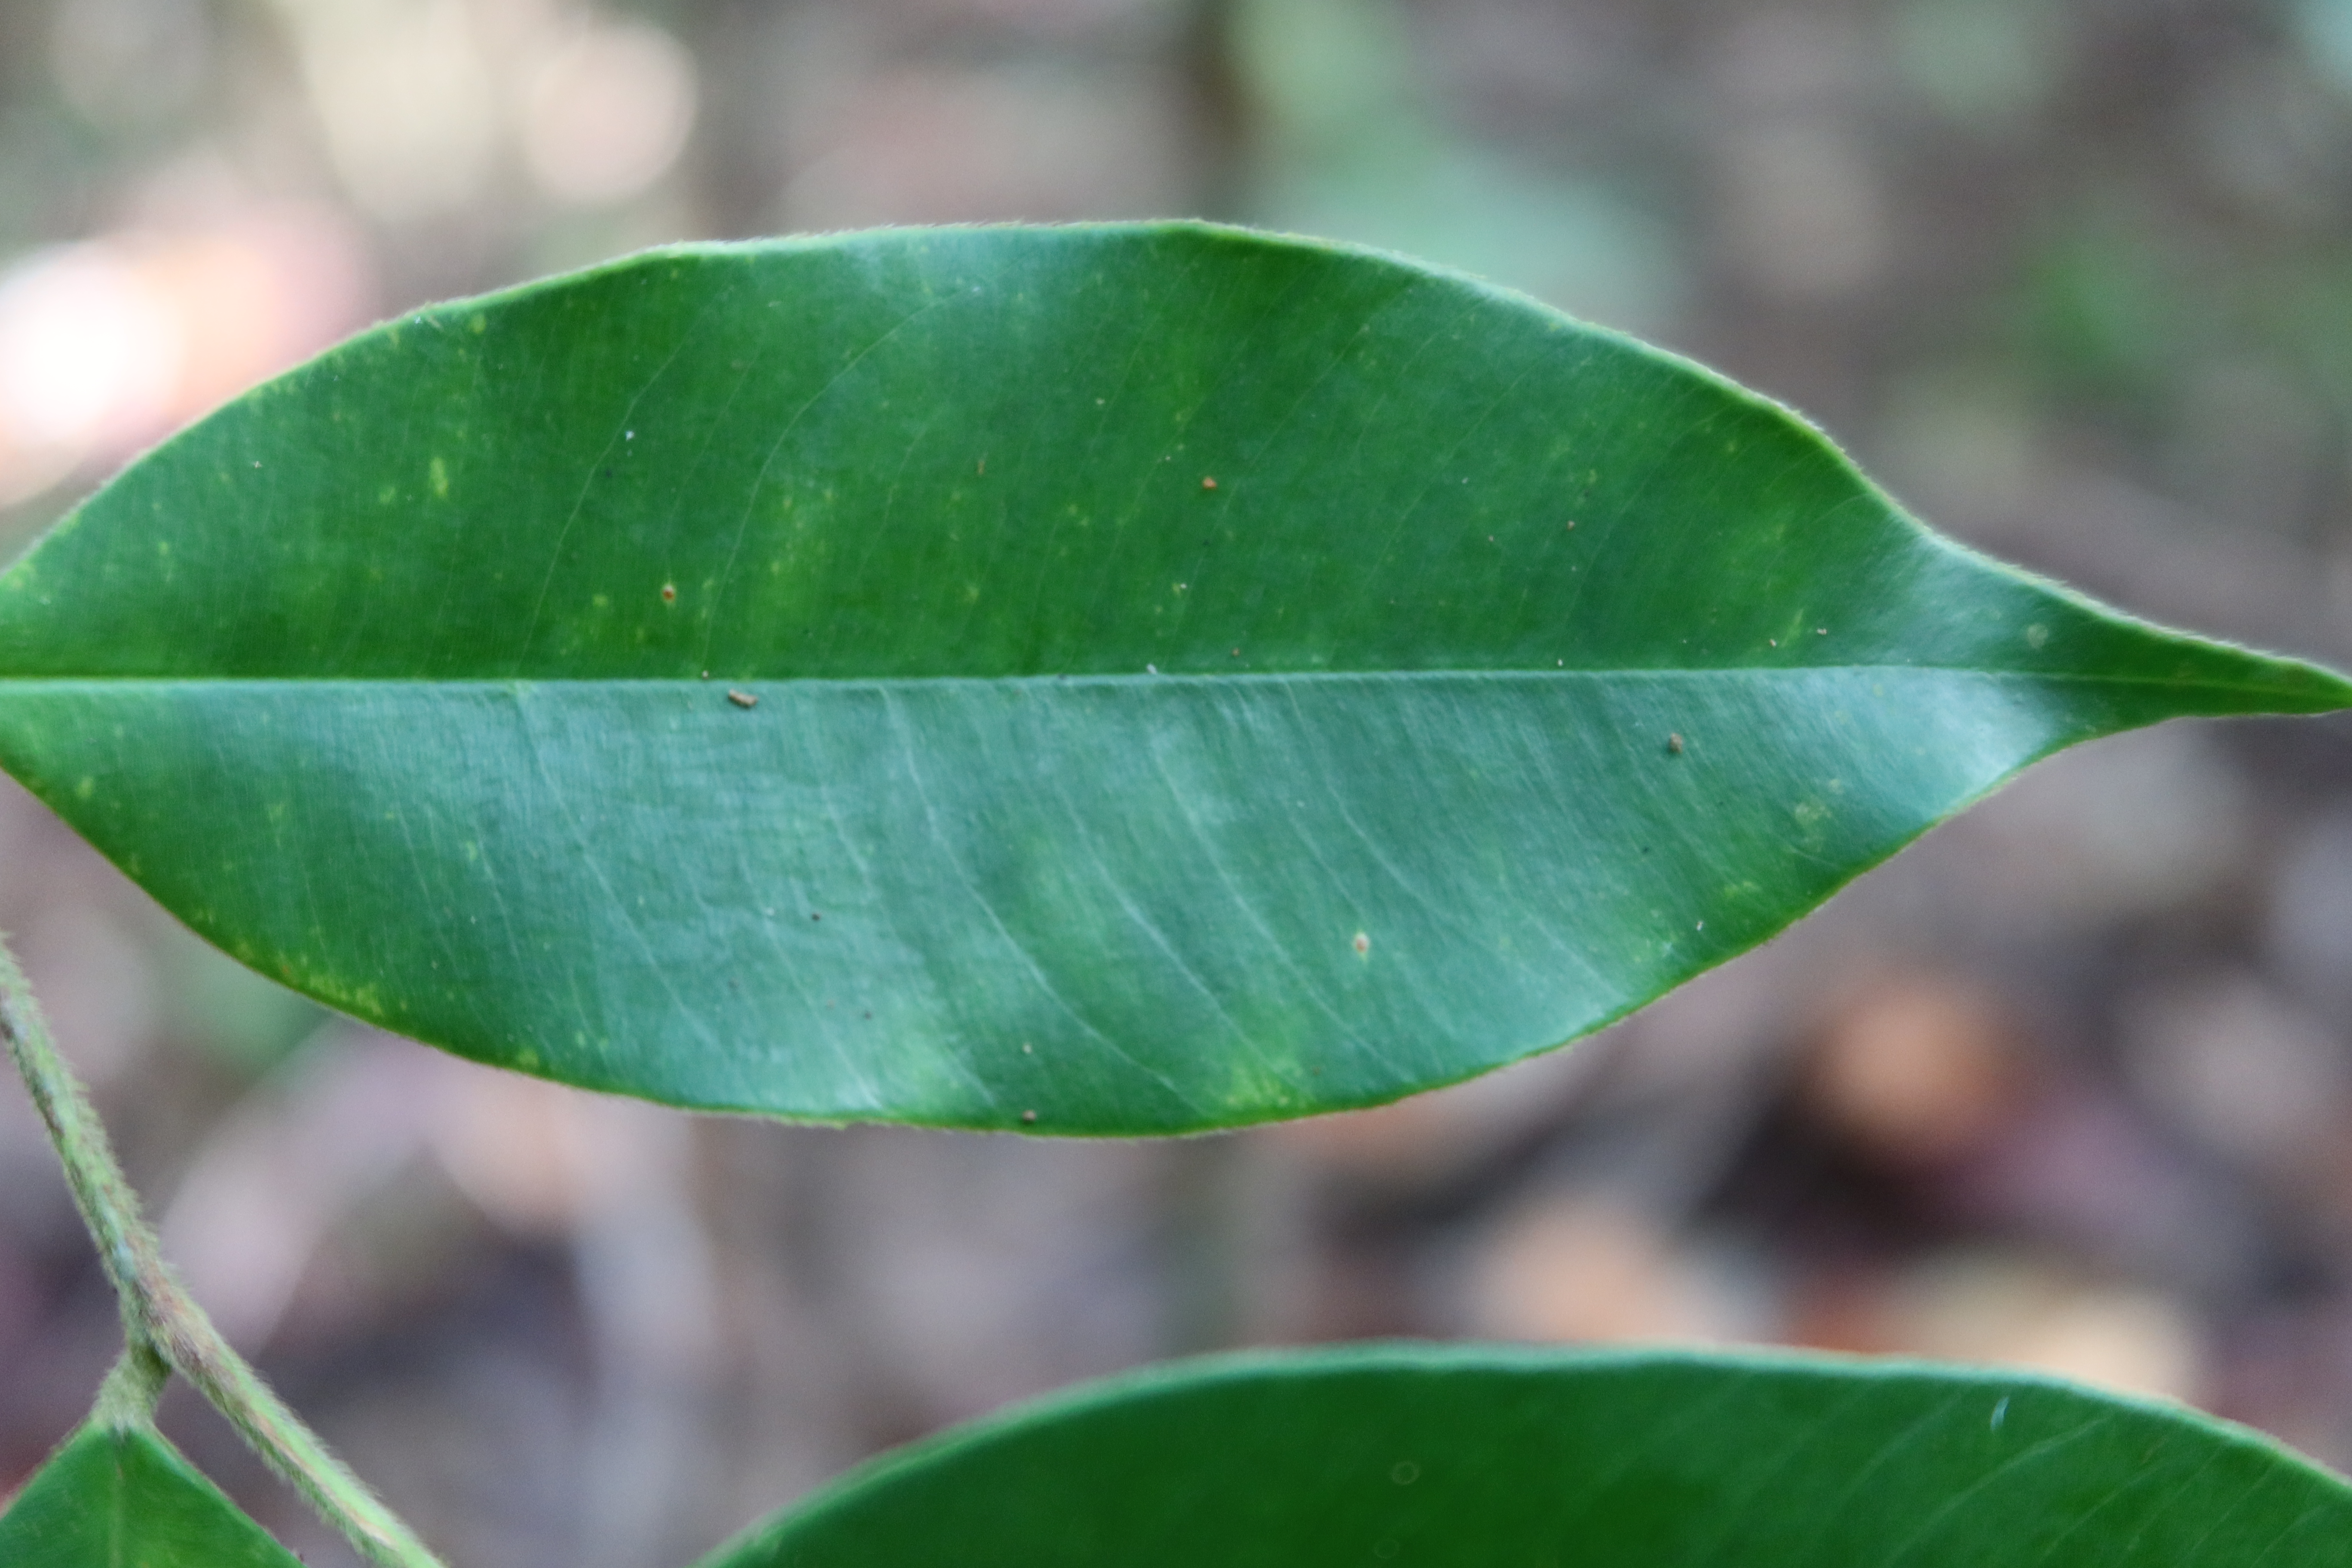
Label: Downy mildew